Pterosaur

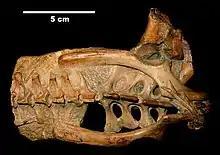
An anhanguerid pelvis seen from above, with the right side rotated towards the viewer

There has been considerable argument among paleontologists about whether the main wing membranes (brachiopatagia) attached to the hindlimbs, and if so, where. Fossils of the rhamphorhynchoid "Sordes", the anurognathid "Jeholopterus", and a pterodactyloid from the Santana Formation seem to demonstrate that the wing membrane did attach to the hindlimbs, at least in some species. However, modern bats and flying squirrels show considerable variation in the extent of their wing membranes and it is possible that, like these groups, different species of pterosaur had different wing designs. Indeed, analysis of pterosaur limb proportions shows that there was considerable variation, possibly reflecting a variety of wing-plans.